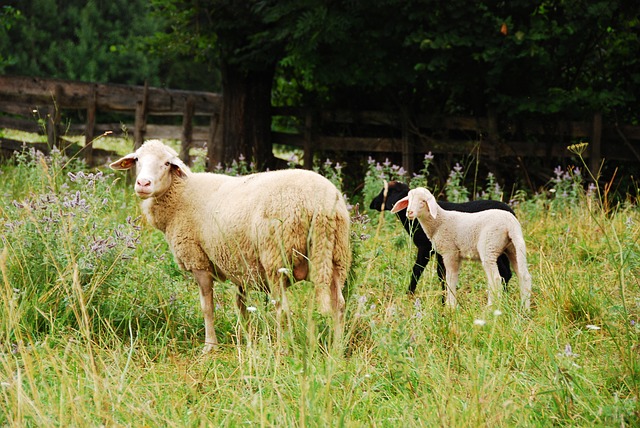
Label: pecora